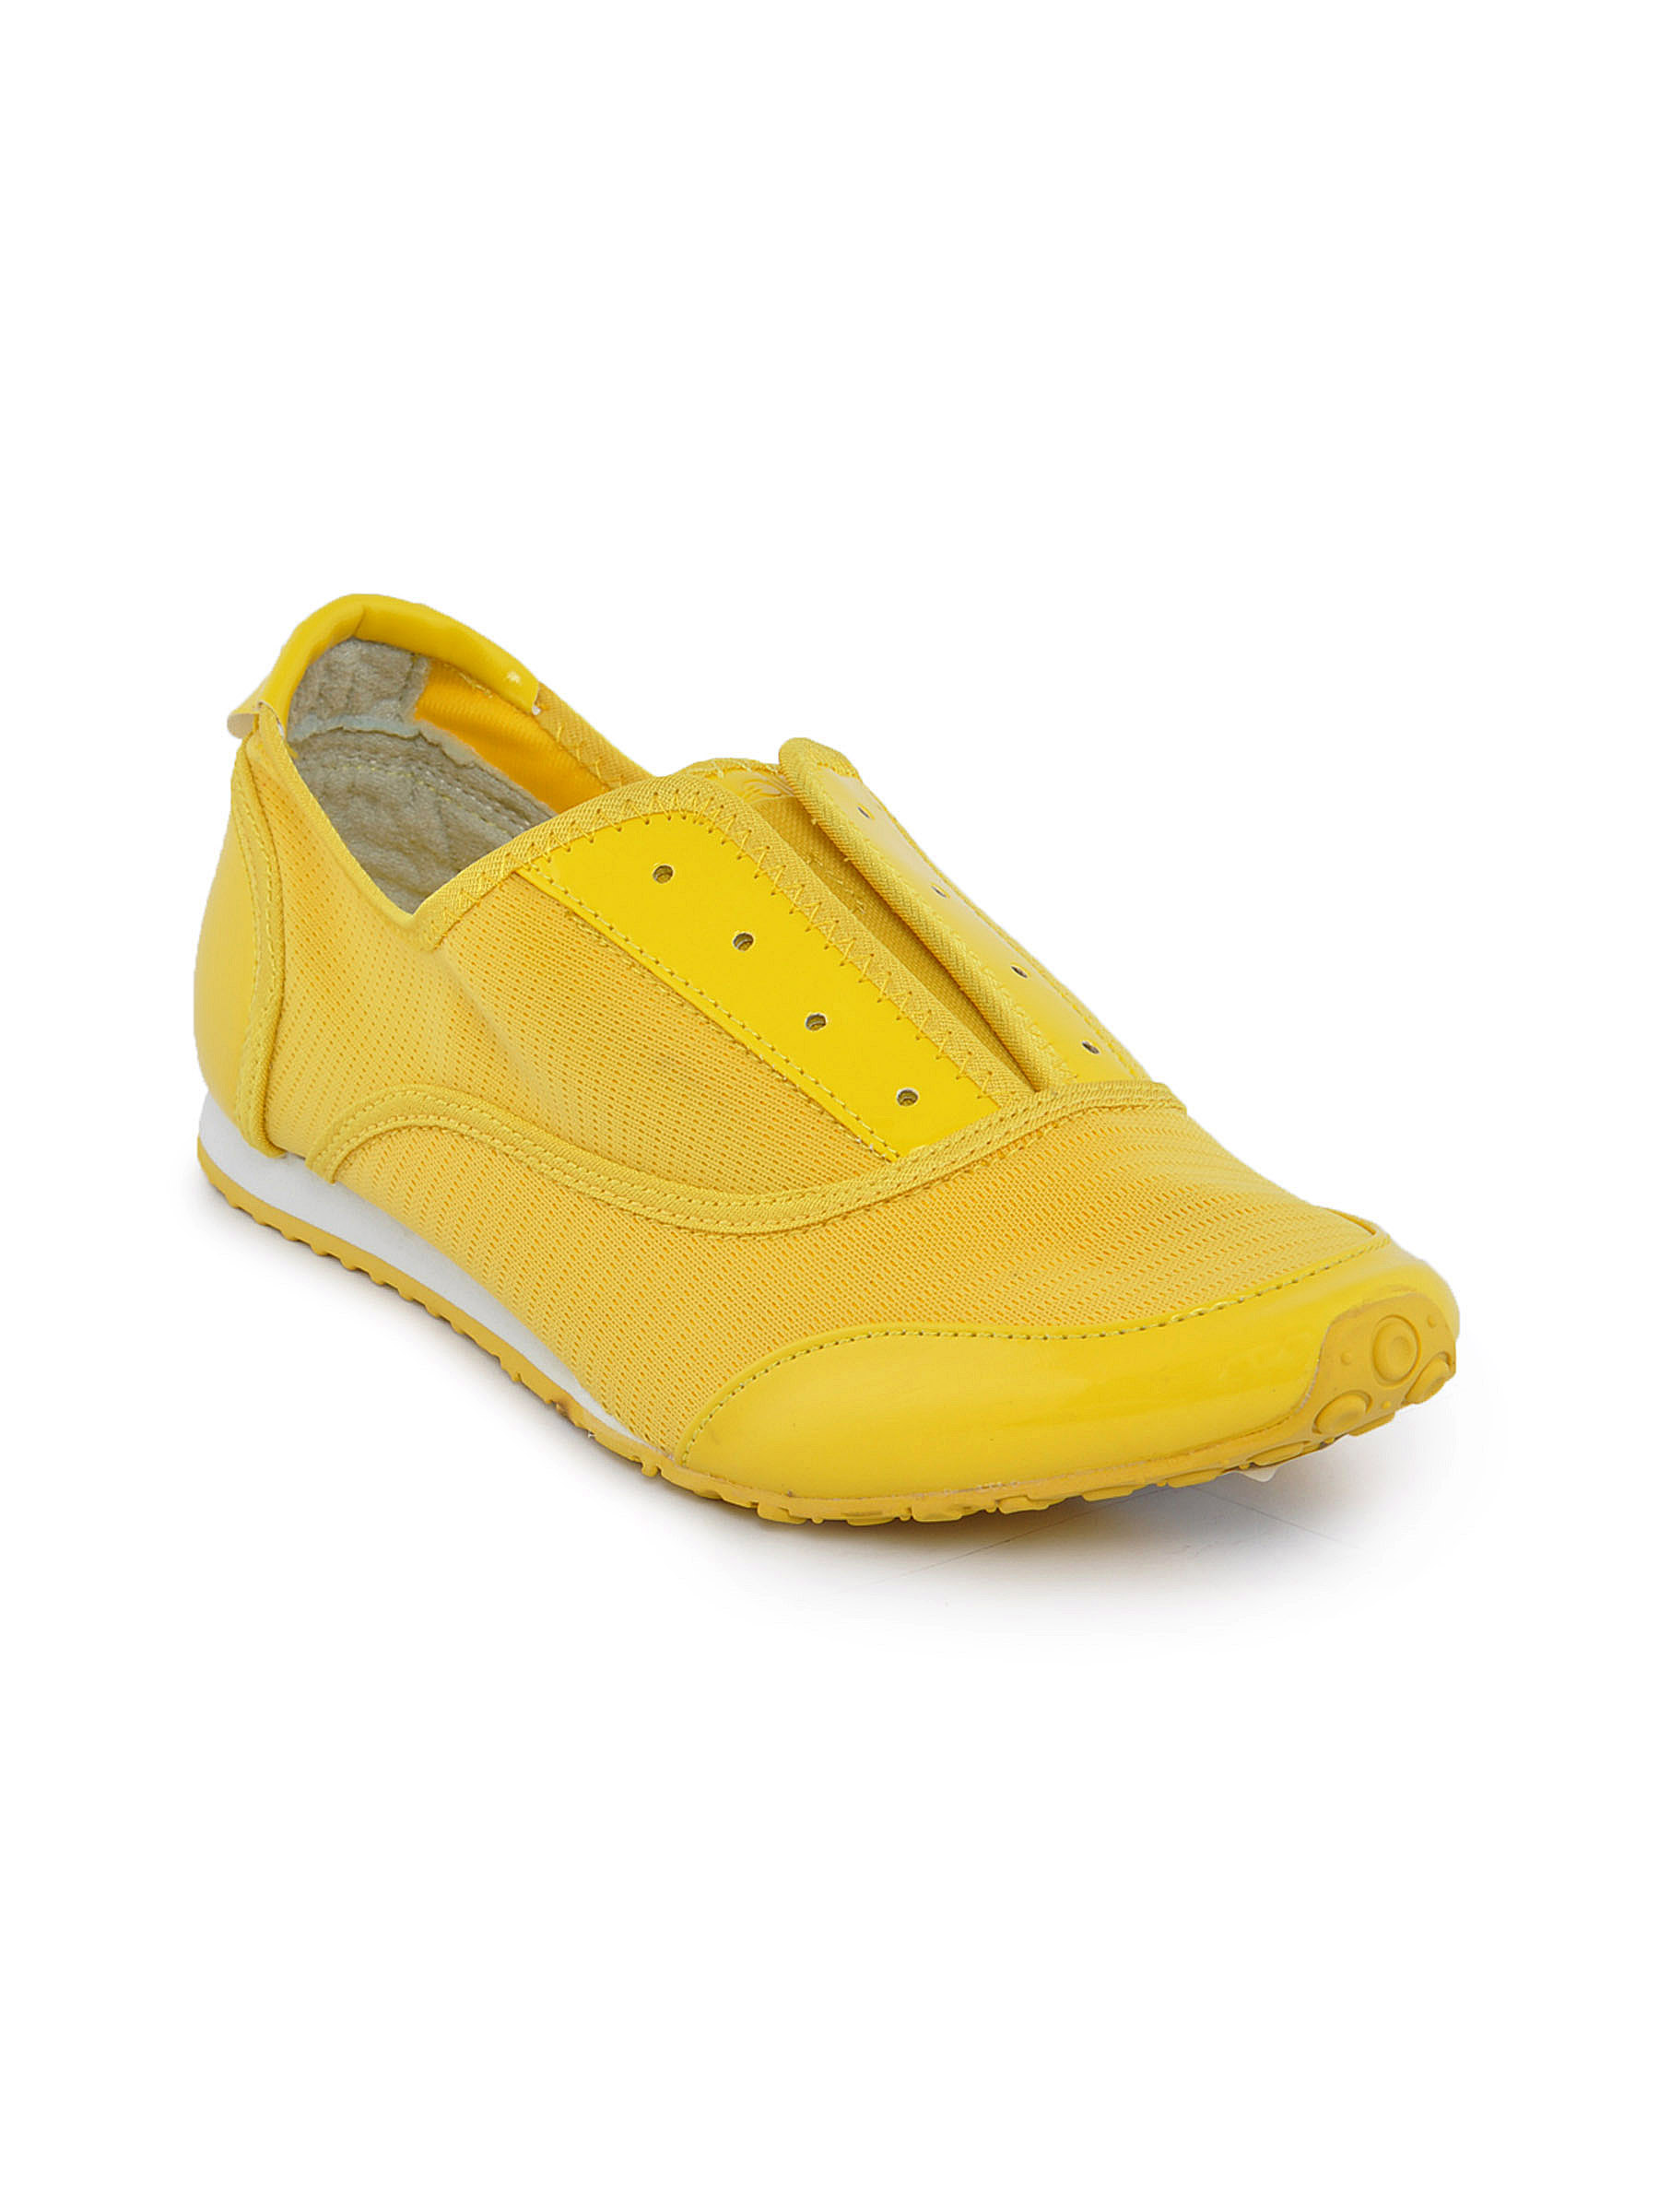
Catwalk Women Loafer Yellow Casual Shoes
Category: Footwear / Shoes / Casual Shoes
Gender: Women
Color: Yellow
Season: Winter 2015
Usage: Casual